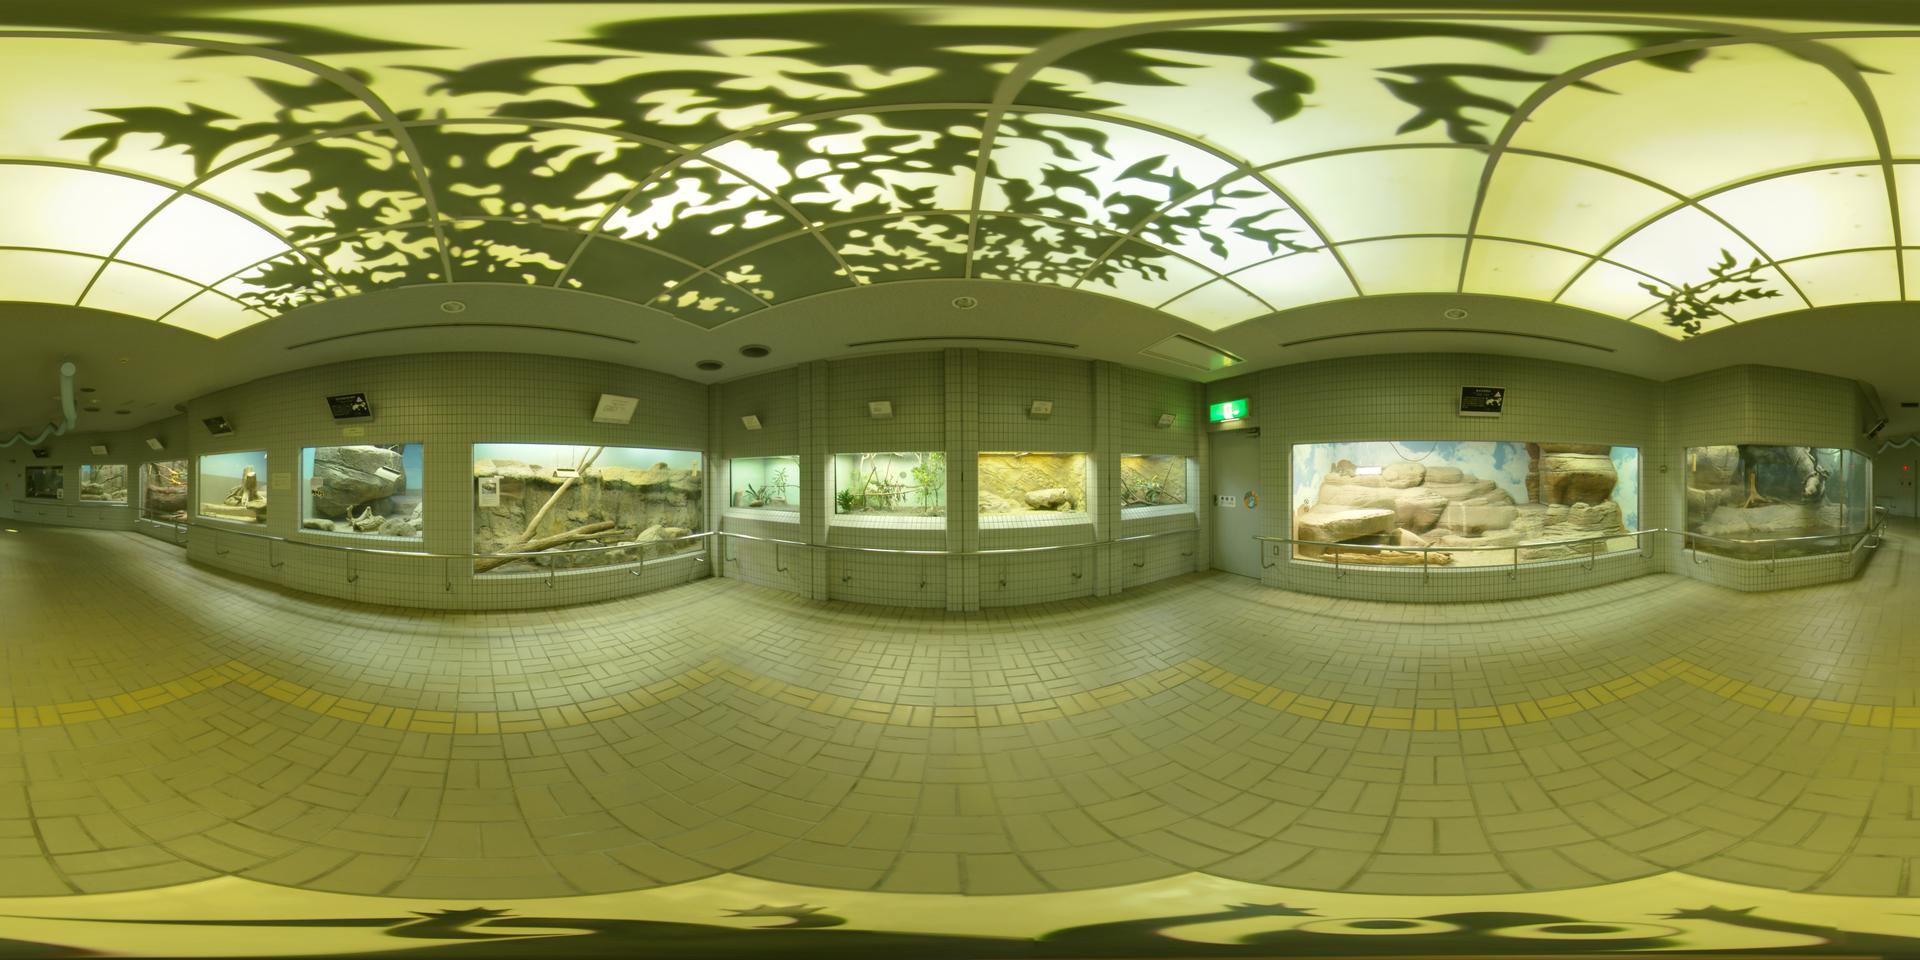
Referred object: the illuminated green exit sign above the door

Referred object: the green exit sign